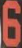
Number: 6